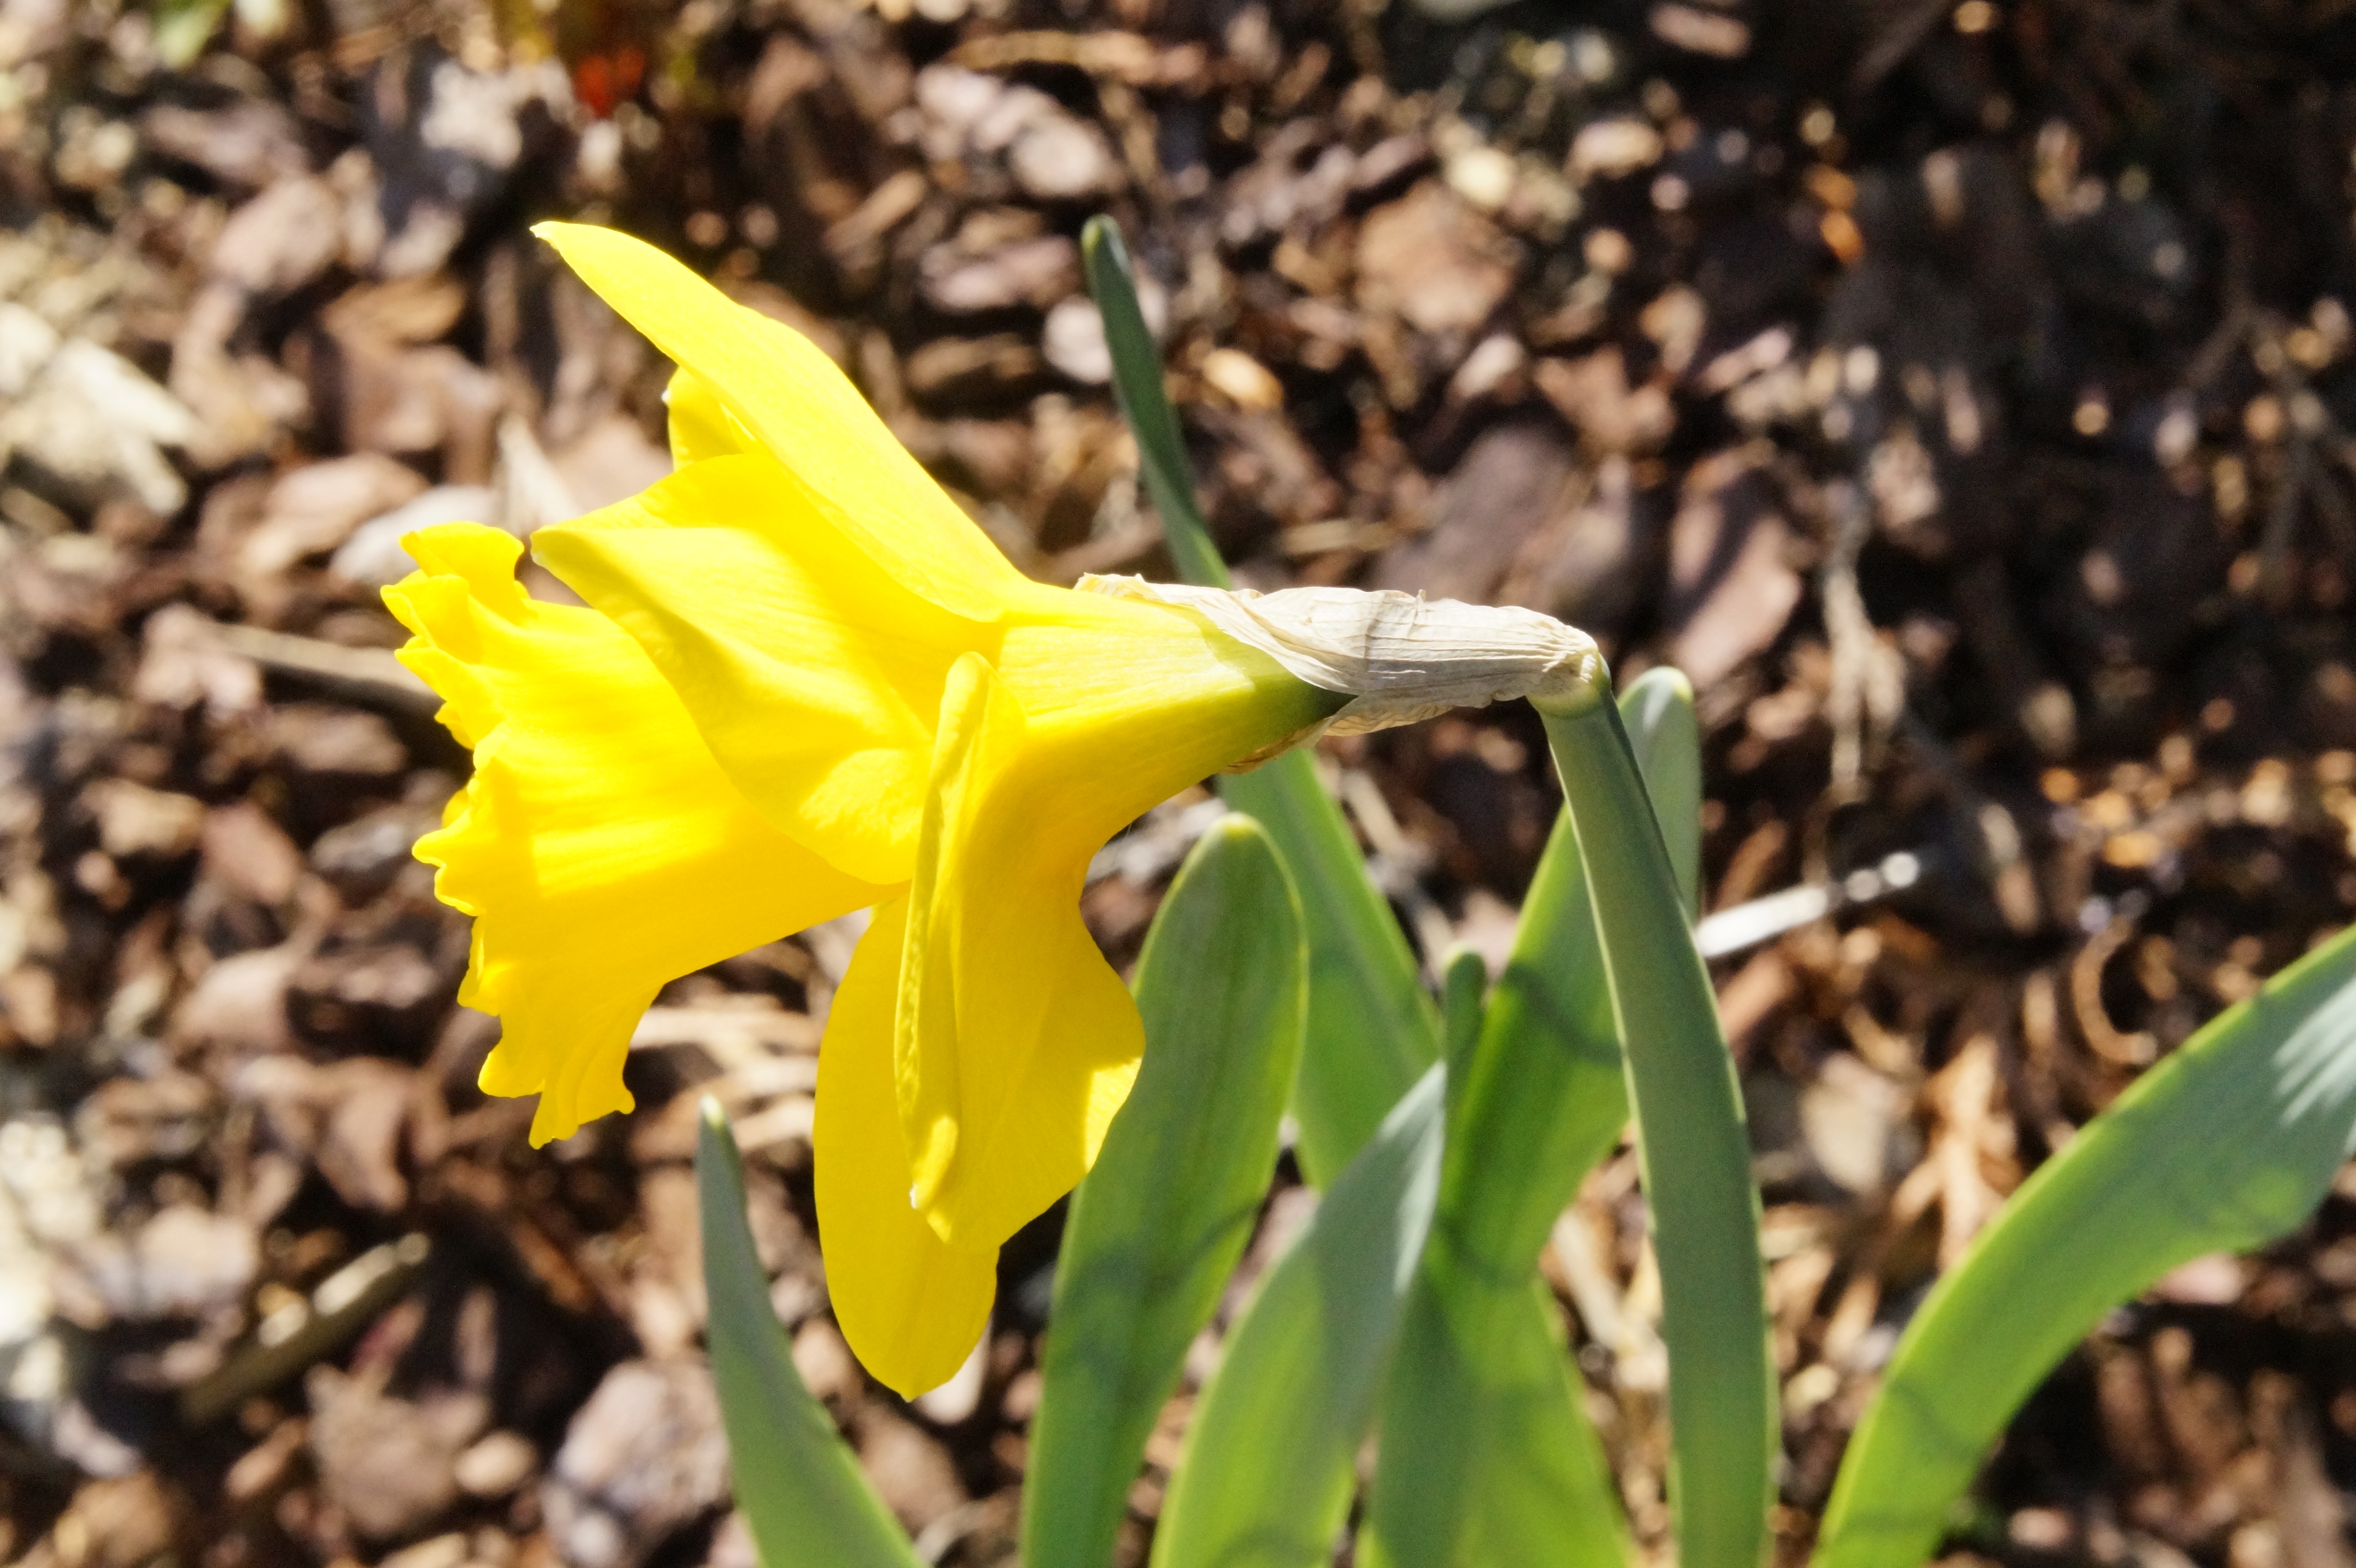
nature, blossom, plant, leaf, flower, bloom, spring, botany, yellow, daffodil, flora, wildflower, bright, narcissus, easter, macro photography, flowering plant, narcissus pseudonarcissus, easter greeting, plant stem, land plant, fawn lily